Rice production in China

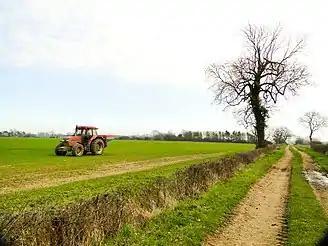
Application of Nitrogen Fertiliser

In 2019, China exported 4.56% of the world's rice with a value of US$1.13 billion. In 2020/2021, it was the sixth principal rice exporter in the world behind India, Vietnam, Thailand, Pakistan, and the United States.